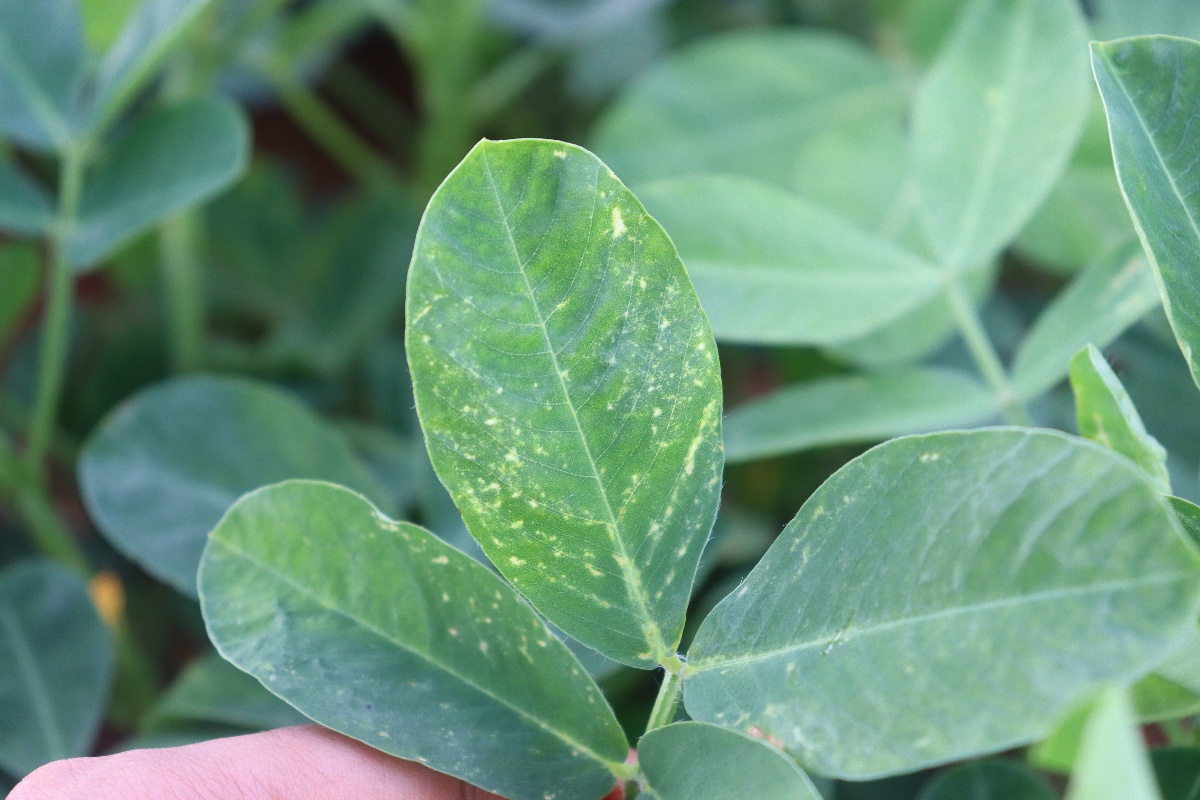
Label: healthy leaf